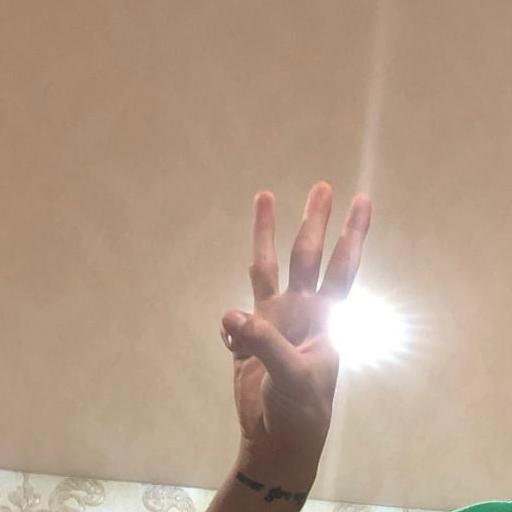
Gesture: three